Eaglenest Wildlife Sanctuary

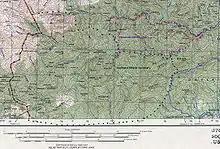
Topography of Eaglenest and Sessa Sanctuaries

Eaglenest has an unpaved road running from its base to Eaglenest pass at allowing good access to the entire altitudinal range, making it accessible to the military, scientists and ecotourists.